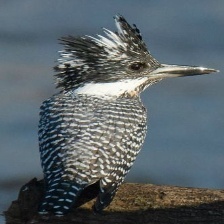
Species: CRESTED KINGFISHER
Scientific name: MEGACERYLE LUGUBRIS